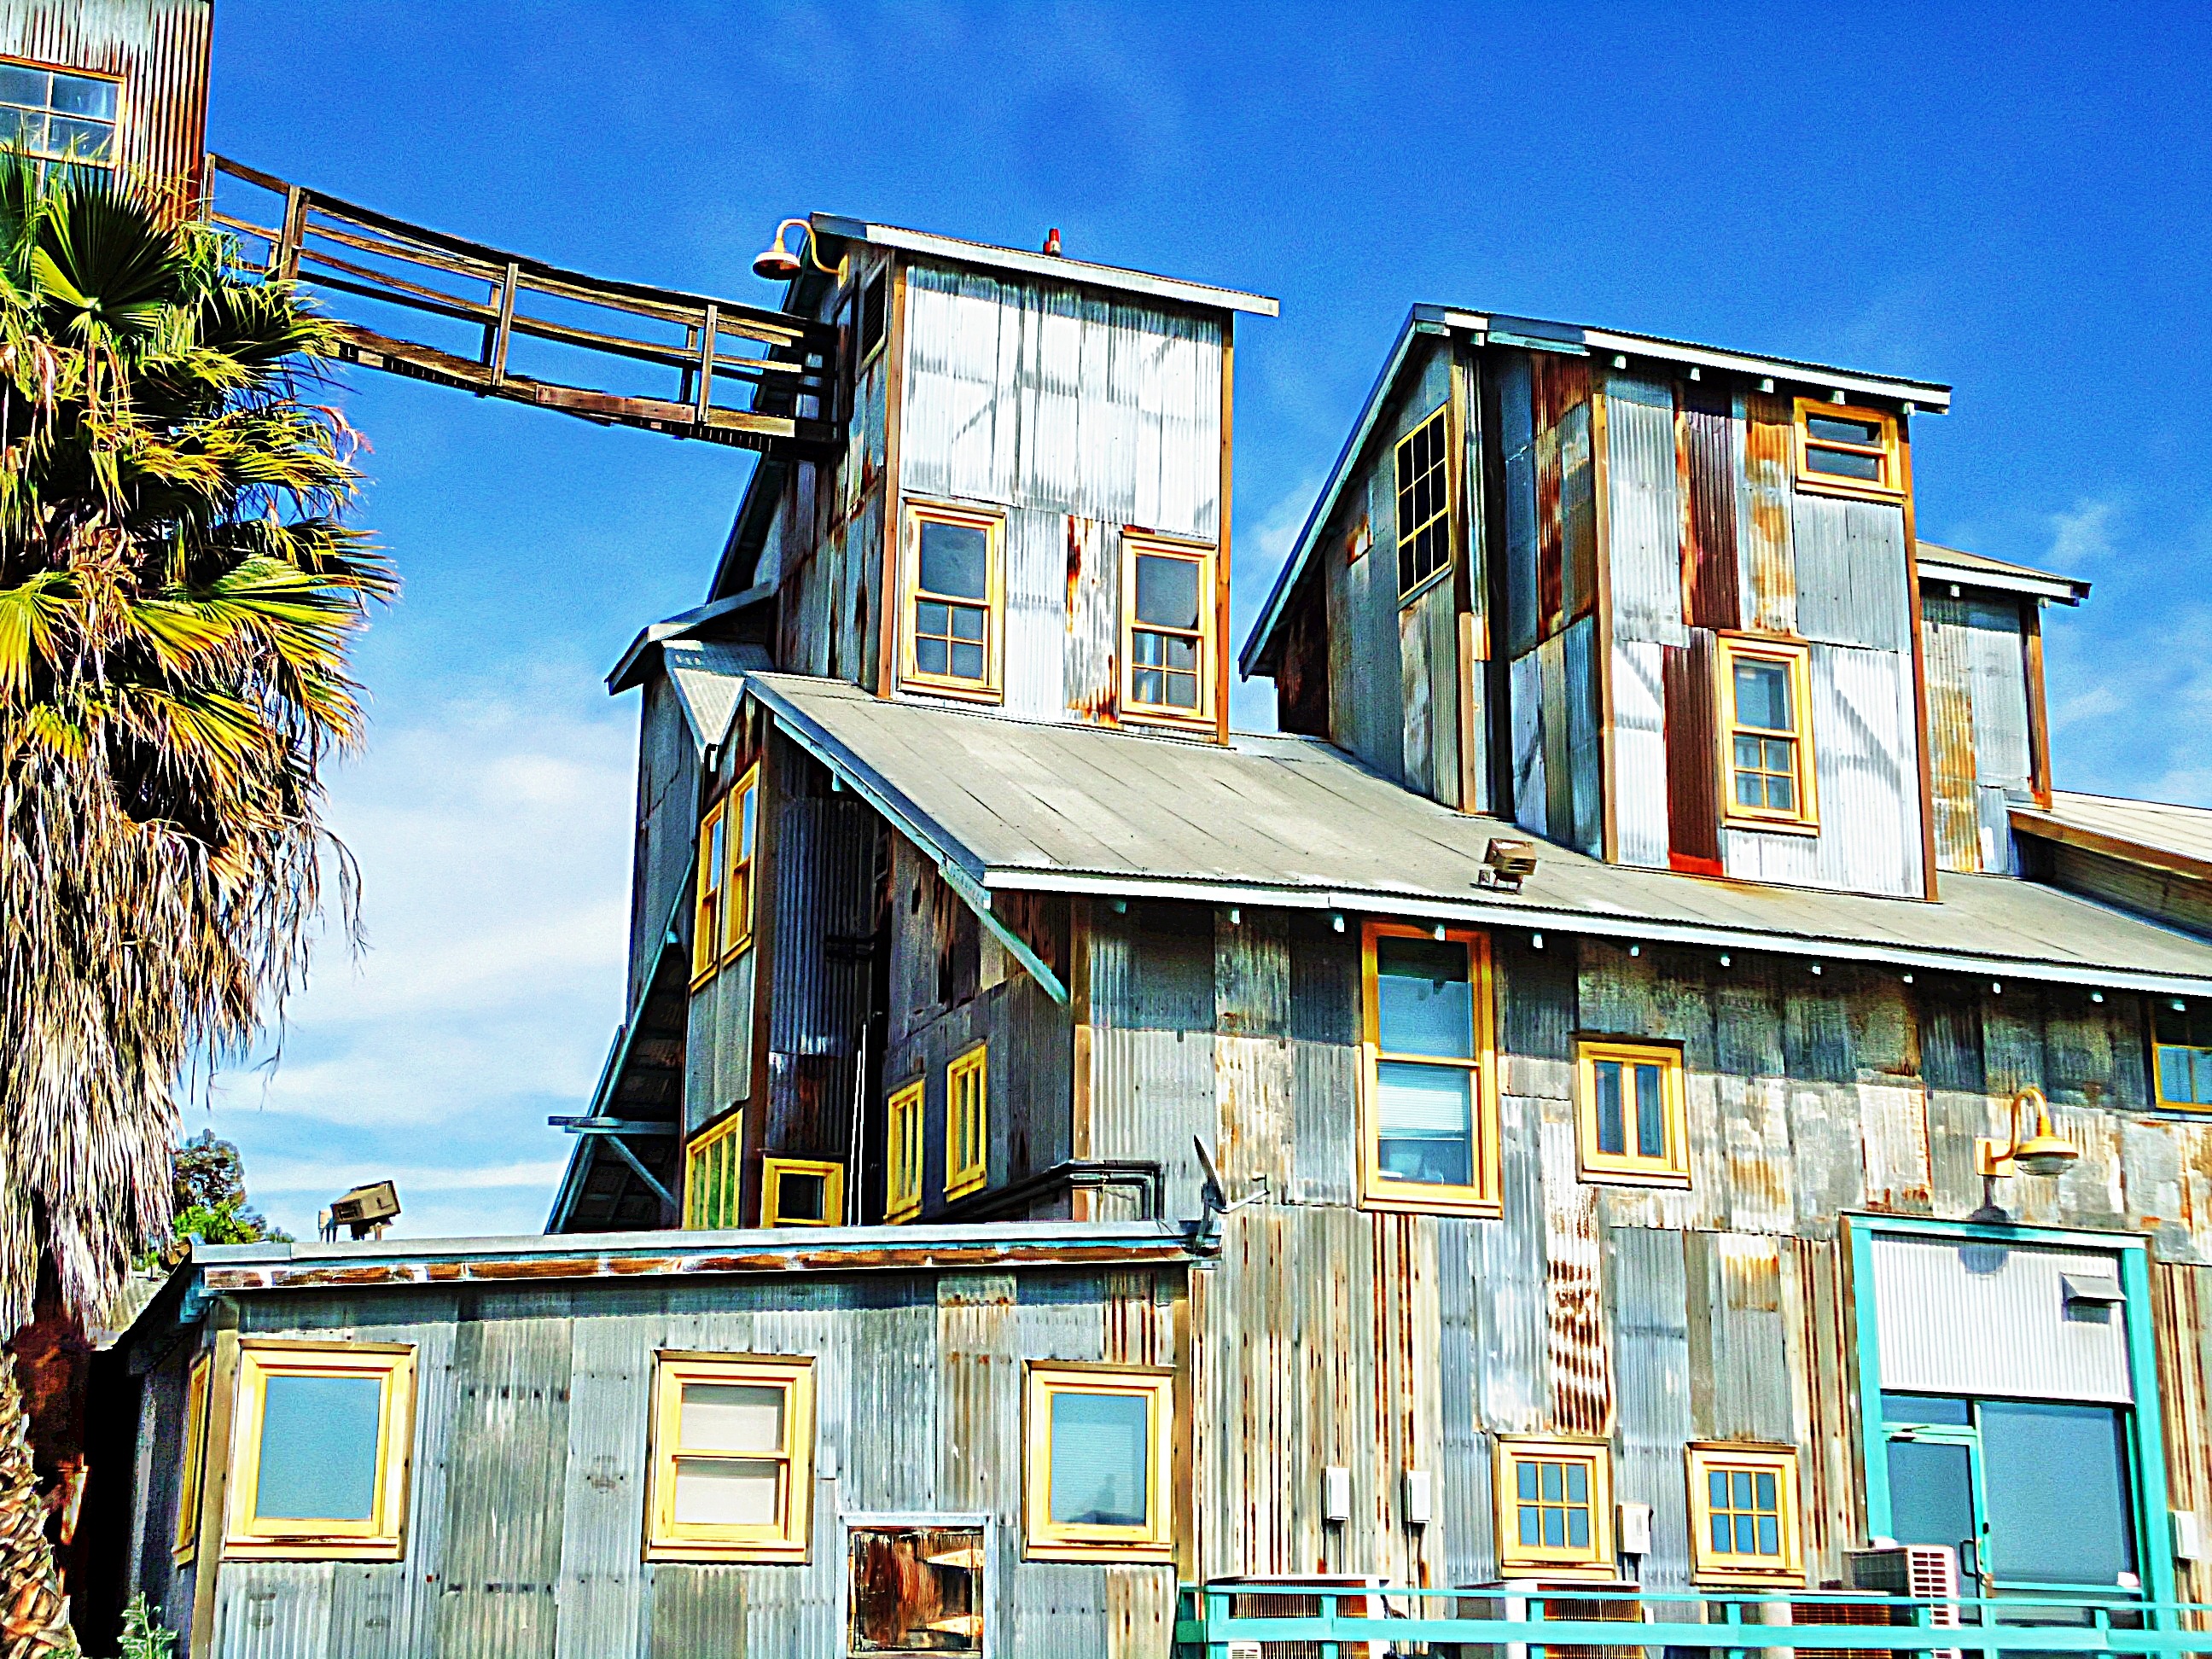
architecture, structure, mansion, house, town, building, home, urban, vacation, suburb, construction, cottage, facade, industrial, factory, exterior, industry, historic, colorful, hdr, wooden, estate, condominium, neighbourhood, digital editing, residential area, bean factory